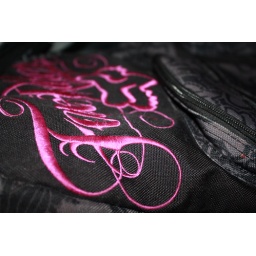
The greatest book bag I've ever had.Right after my Powerpuff Girls one in kindergarten.